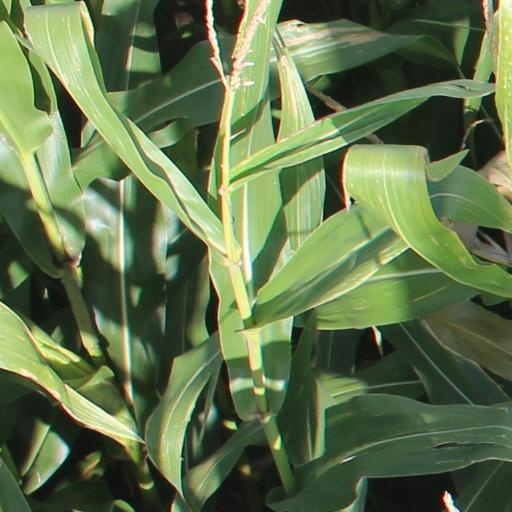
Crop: maize; corn